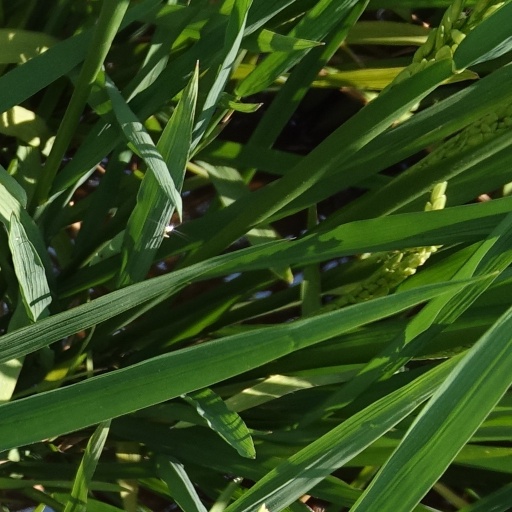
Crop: rice